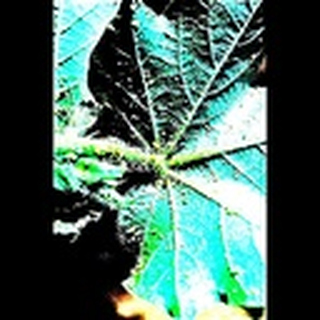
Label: cotton_aphids